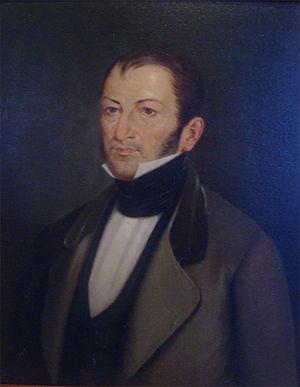
La guerre américano-mexicaine a opposé les États-Unis au Mexique. Elle est déclenchée lorsque le Congrès américain vote l'annexion du Texas en 1845.